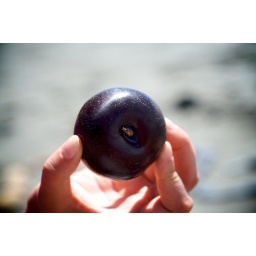
Best fruit in the world from Sosios in the market